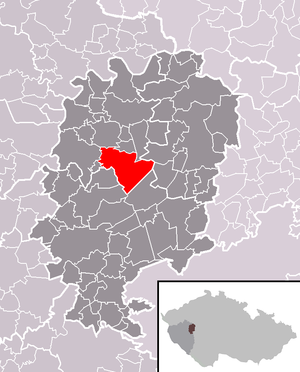
Přívětice est une commune du district de Rokycany, dans la région de Plzeň, en République tchèque. Sa population s'élevait à 205 habitants en 2018.